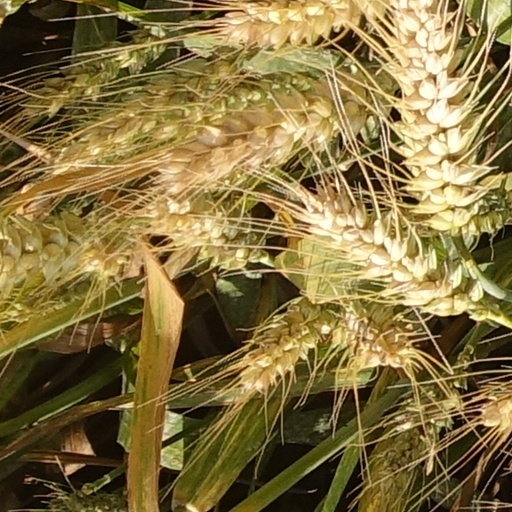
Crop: wheat